Detroit Historical Museum

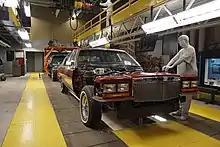
America's Motor City: Body Drop exhibit

The Detroit Historical Society (DHS) was founded in December 1921 with prominent Detroit historian Clarence M. Burton, its first president. Initially, a literary society bent on studying and discussing Detroit history, its direction changed in 1927 when under the leadership of one of the DHS directors, J. Bell Moran, the Society founded the Detroit Historical Museum (DHM).